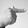
ASL letter: T